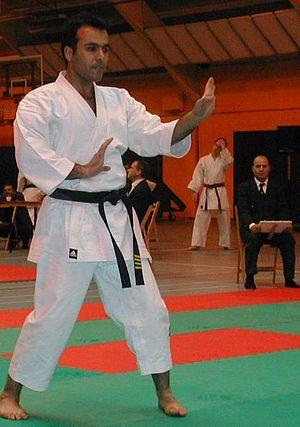
Auteur
Maître Ali Azizi est né en 1971 en Iran.
Le gōjū-ryū est une forme du karaté. Il existe différents katas développés par de nombreux maitres au cours des ans.
Le Gōjū Ryū est une forme de karaté.